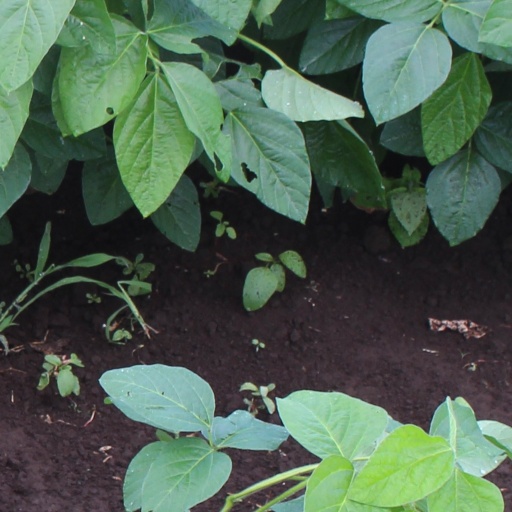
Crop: soybean